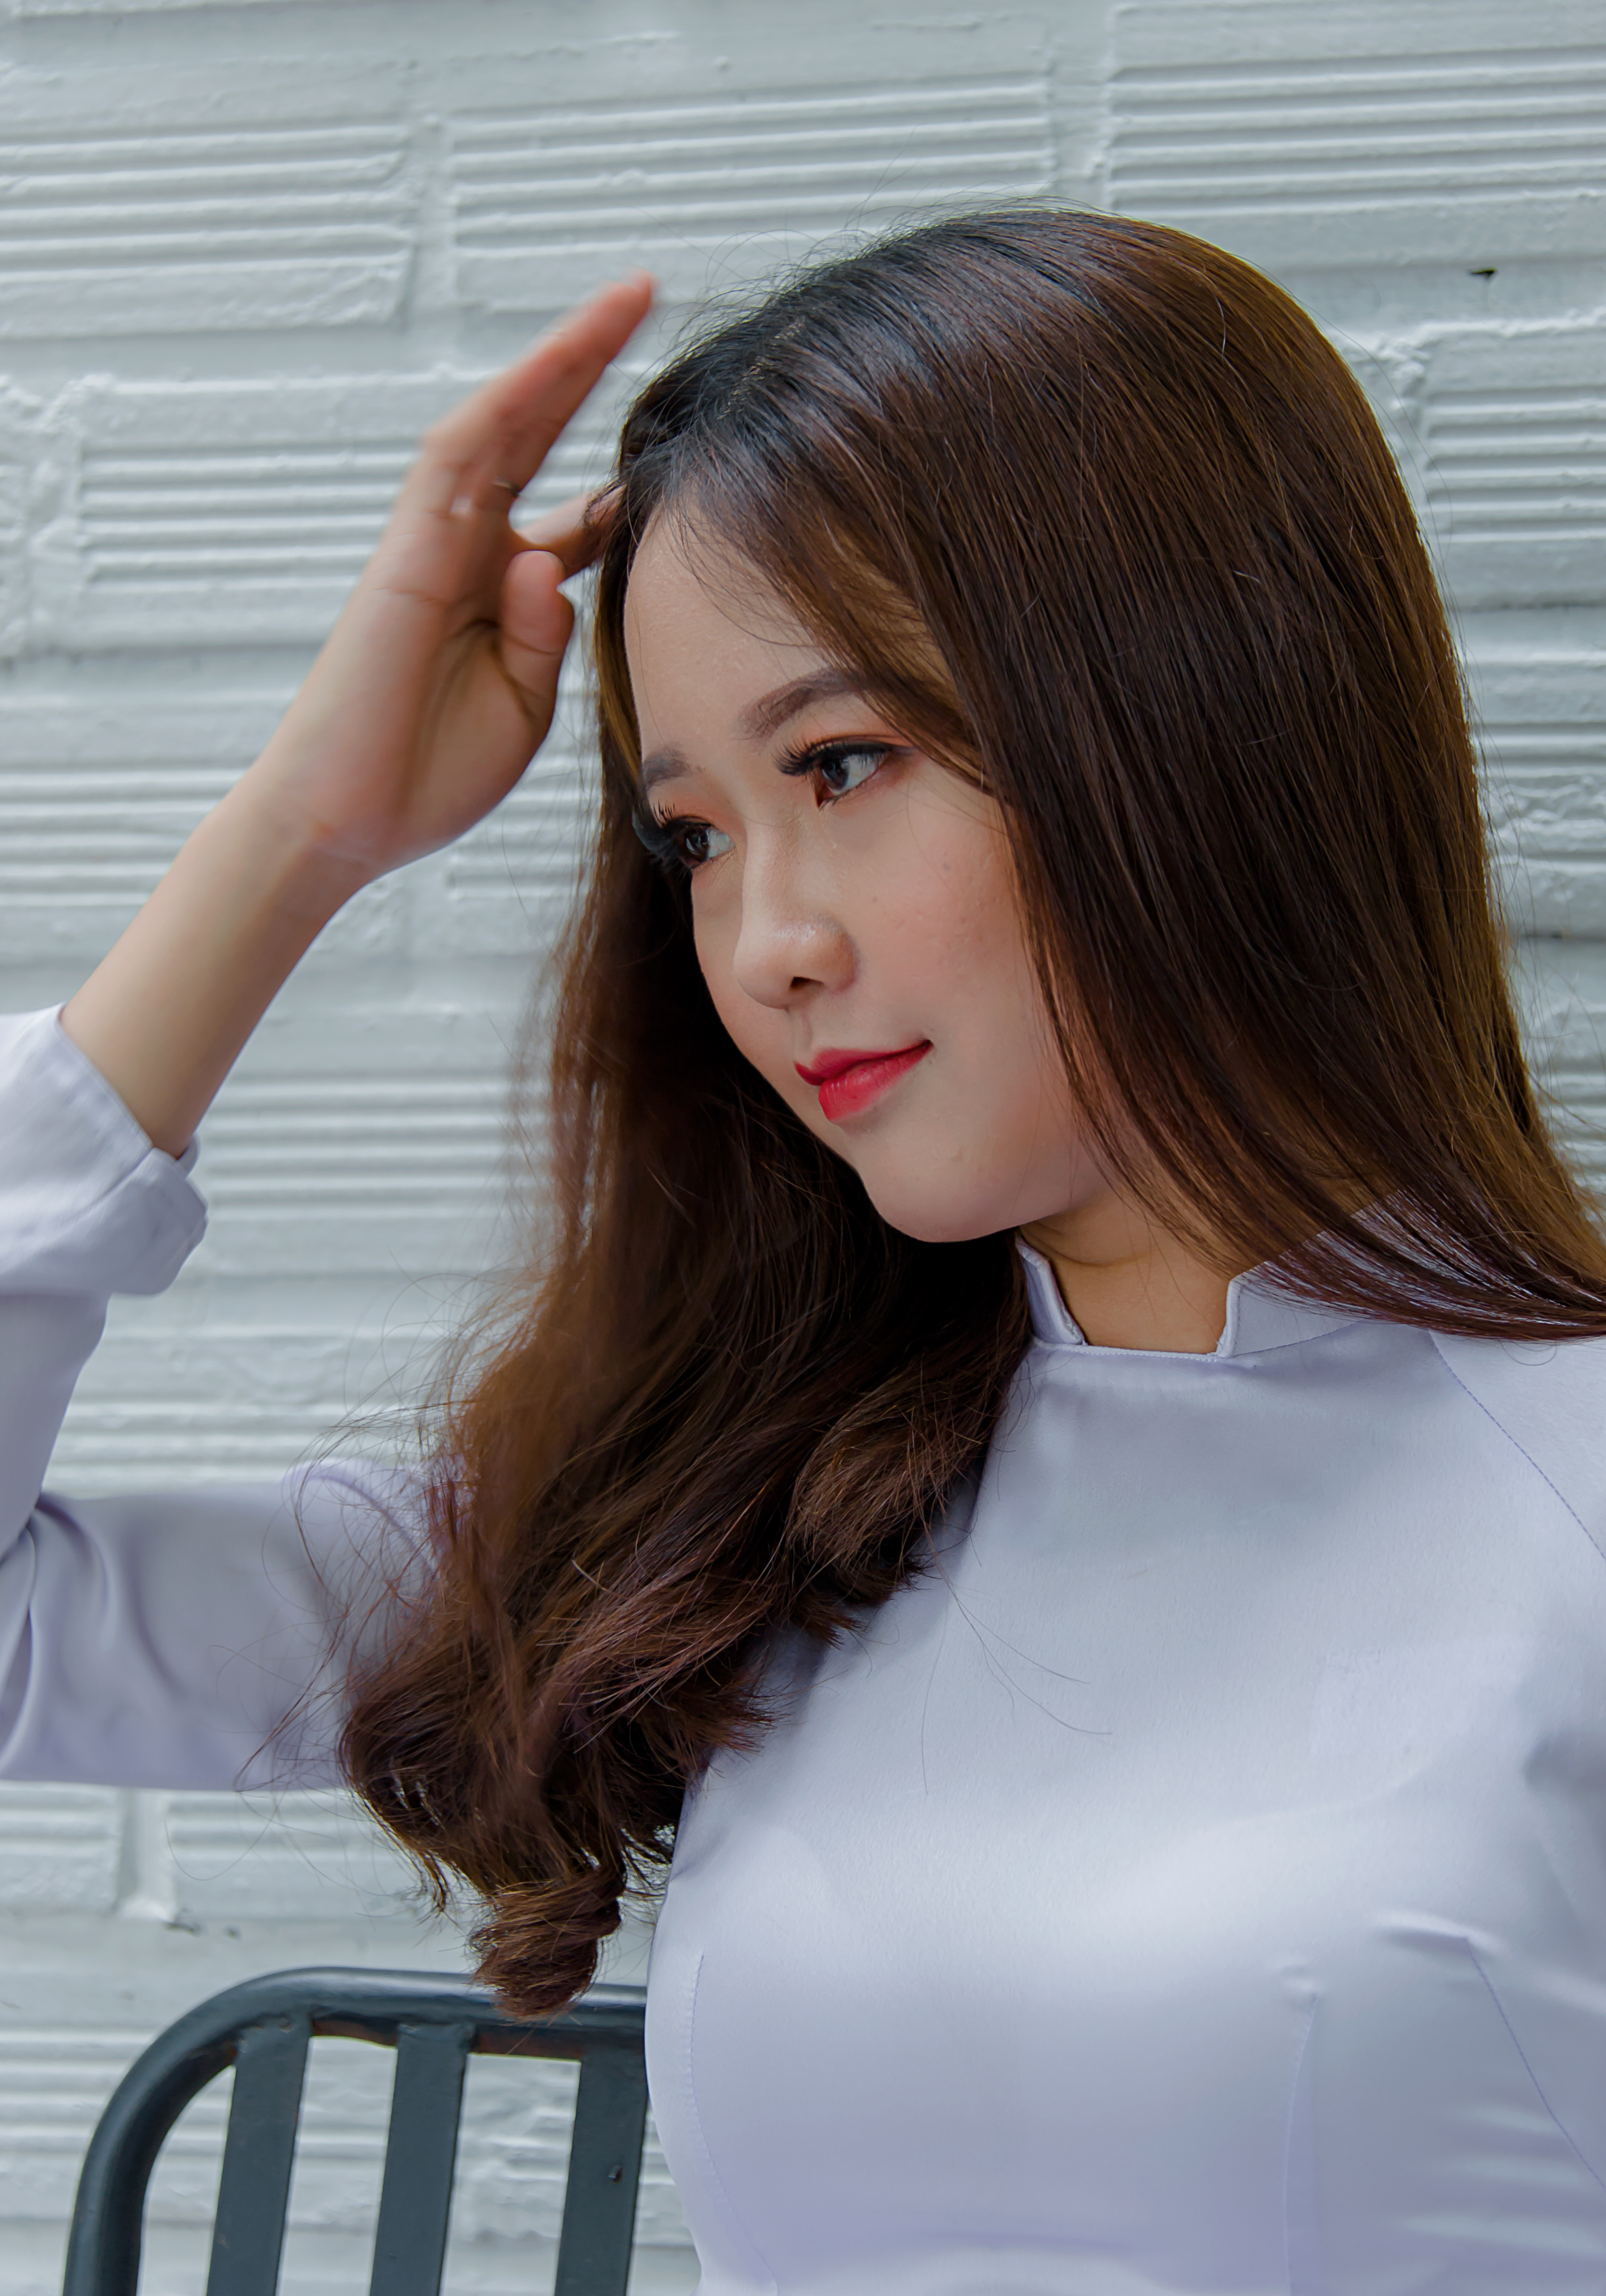
love, cute, portrait, beautiful, happy, girl, hair, beauty, human hair color, lady, hairstyle, long hair, fashion model, hair coloring, brown hair, black hair, bangs, model, layered hair, japanese idol